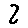
Label: 2